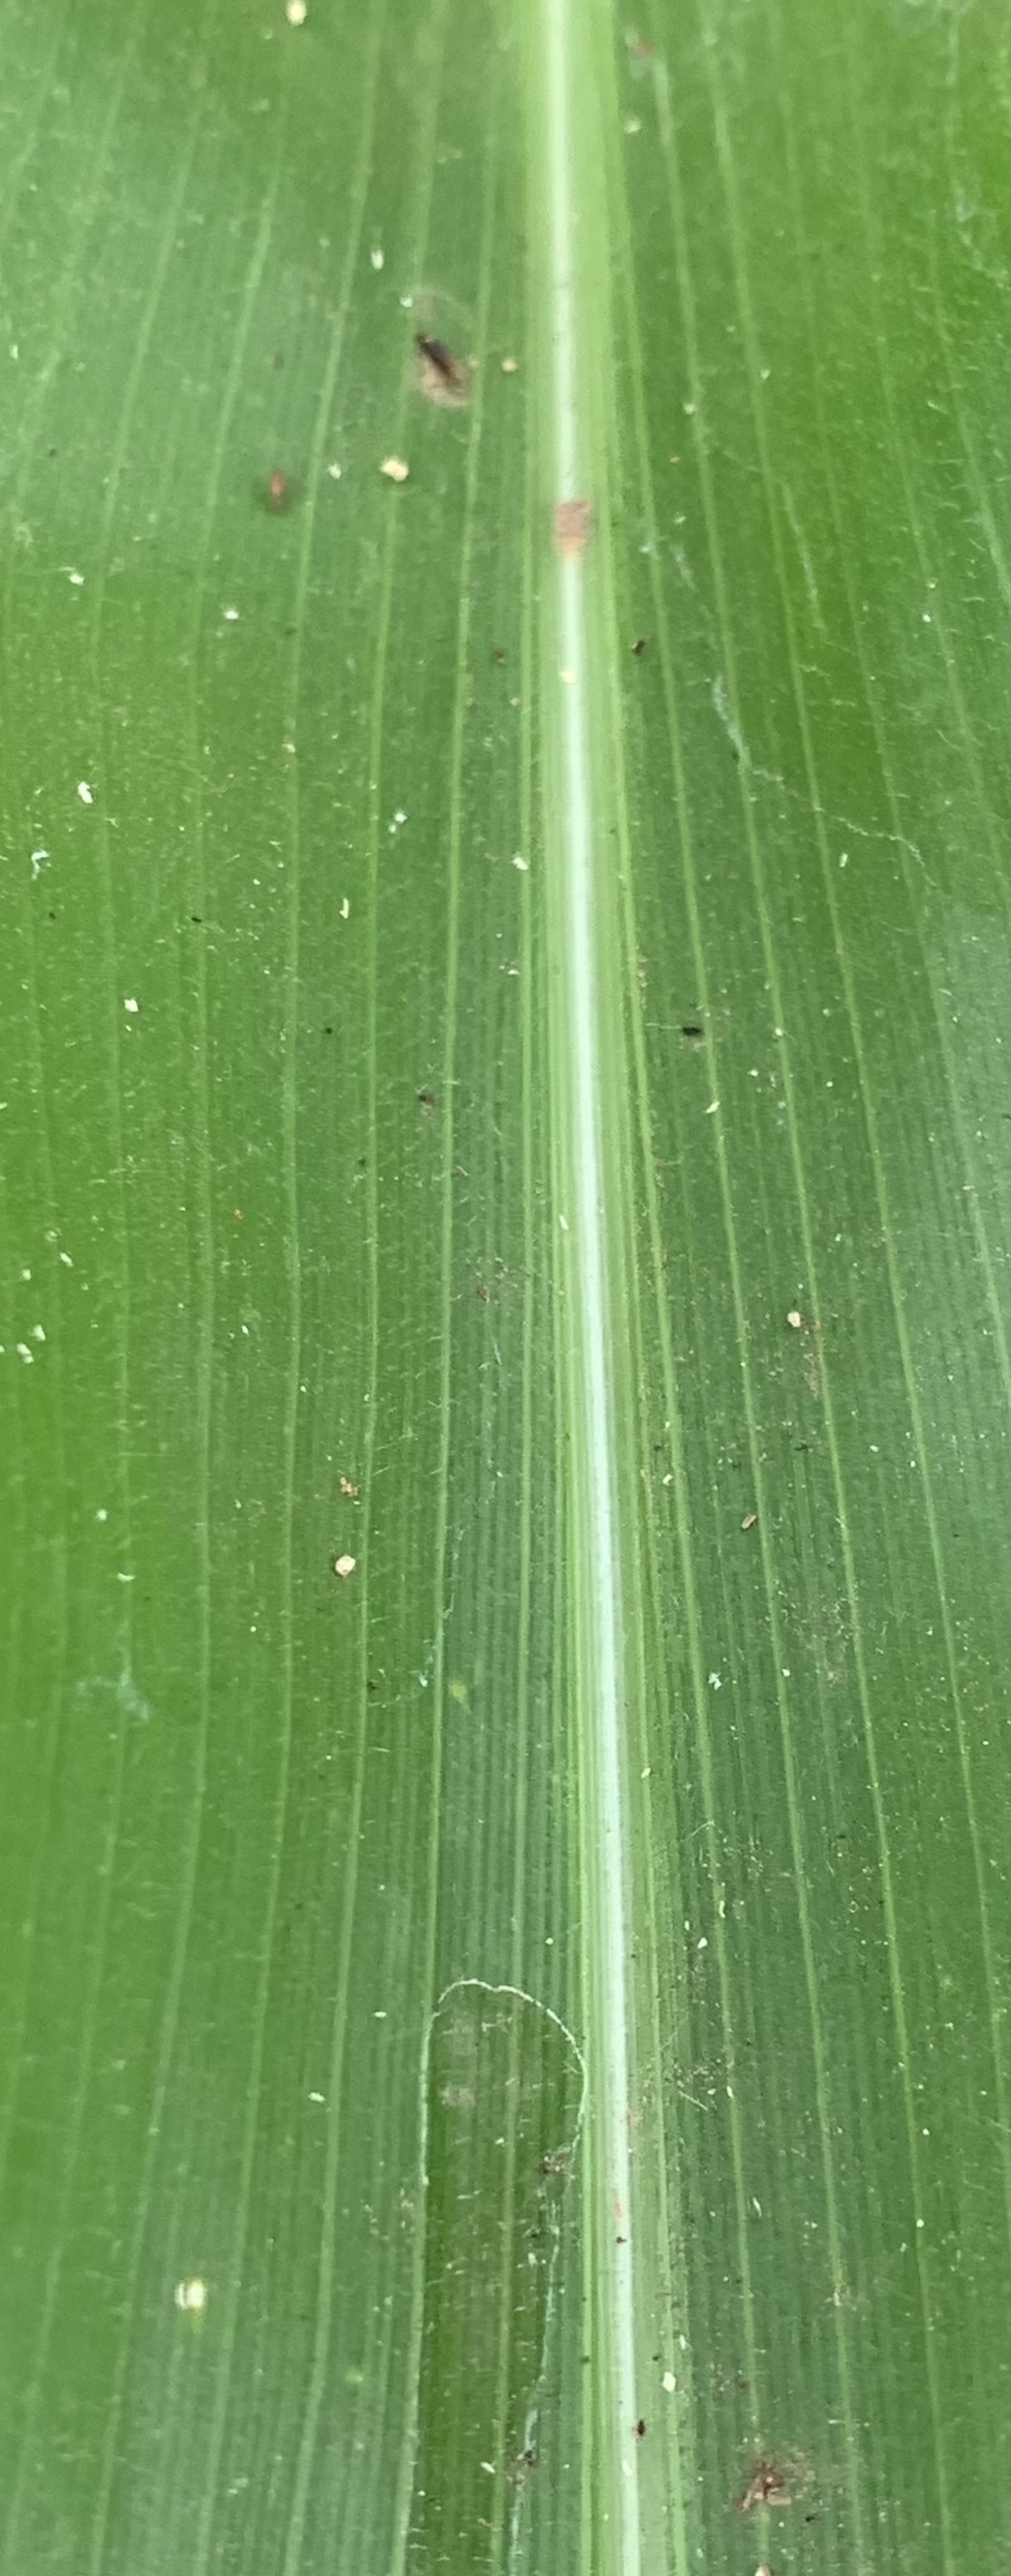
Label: Healthy